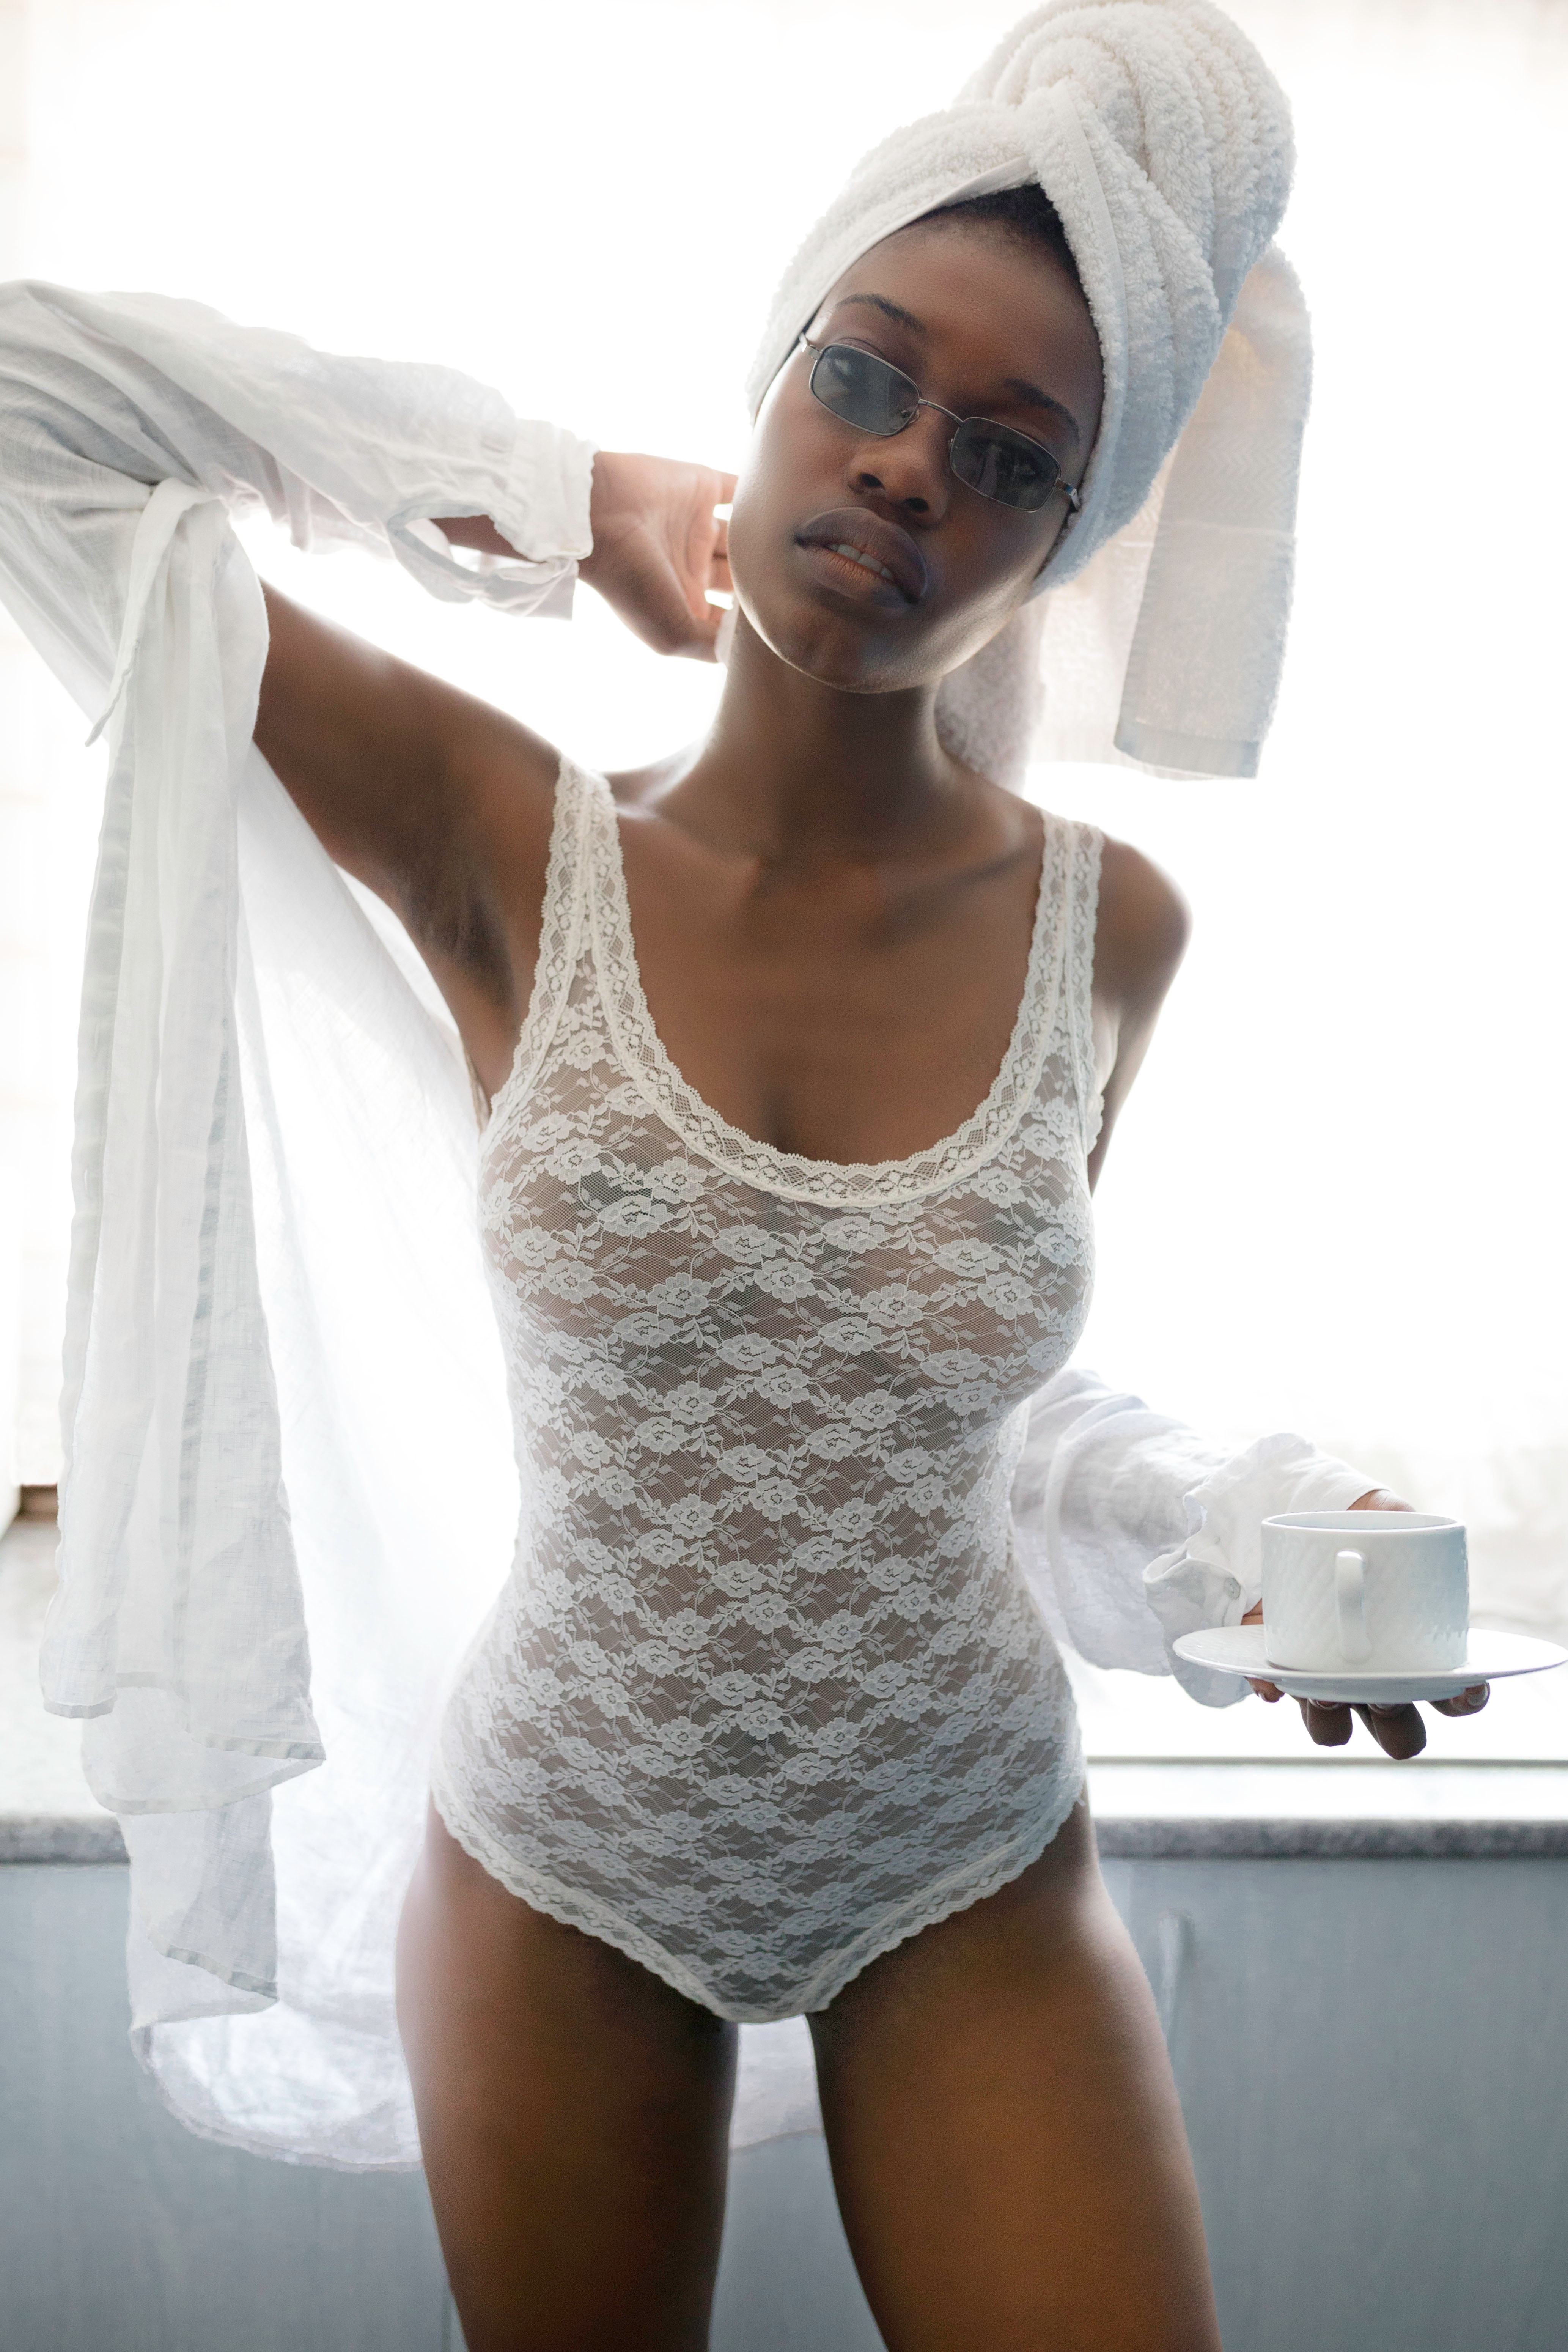
white, clothing, headgear, briefs, undershirt, undergarment, abdomen